Loulan Kingdom

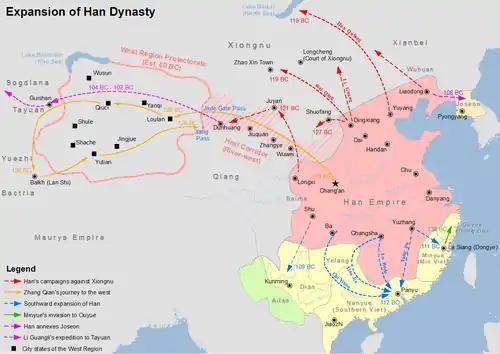
Krořän/Loulan and several other Indo-European oases kingdoms as Western Region Protectorate of the Han.

During the late 2nd century BCE, Emperor Wu of Han (r. 141 BCE – 87 BCE) was interested in extending contact with Dayuan (Fergana), following the reports of it by the Chinese envoy, Zhang Qian. However, according to Chinese sources, Han envoys to Fergana were harassed by Loulan and the kingdom of Gushi (or Jushi). Consequently, in 108 BCE, Loulan was attacked by a Han force led by Zhao Ponu (趙破奴) and its king captured, after which Loulan agreed to pay a tribute to Han China. The Xiongnu, on hearing of these events, also attacked Loulan. The king of Loulan therefore elected to send one of his sons as a hostage to the Xiongnu and another to the Han court. Due to Loulan's association with the Xiongnu, the "Book of Han" records: